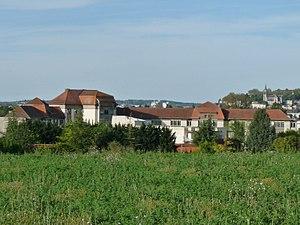
Centre hospitalier d'Angoulême (ancien hôpital de Girac), Saint-Michel, Charente, France
Le Centre hospitalier d'Angoulême est un des hôpitaux de la ville d'Angoulême situé dans la commune de Saint-Michel, en France. Il compte une trentaine de services. Ce centre hospitalier, le plus important du département de la Charente et l'un des plus importants de sa région, est aussi appelé hôpital de Girac.